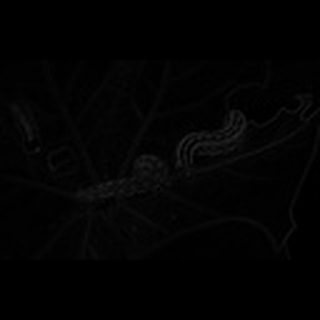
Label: cotton_army_worm